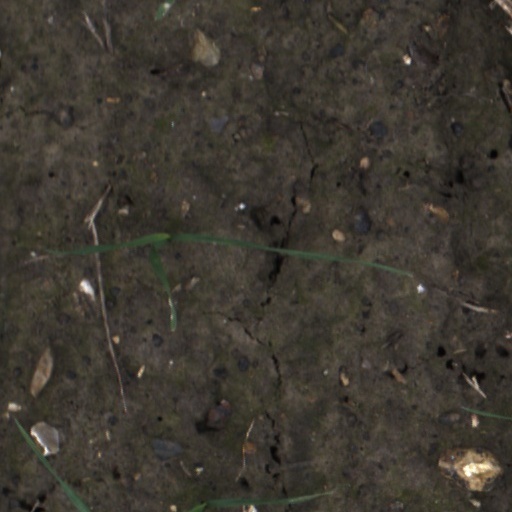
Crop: wheat